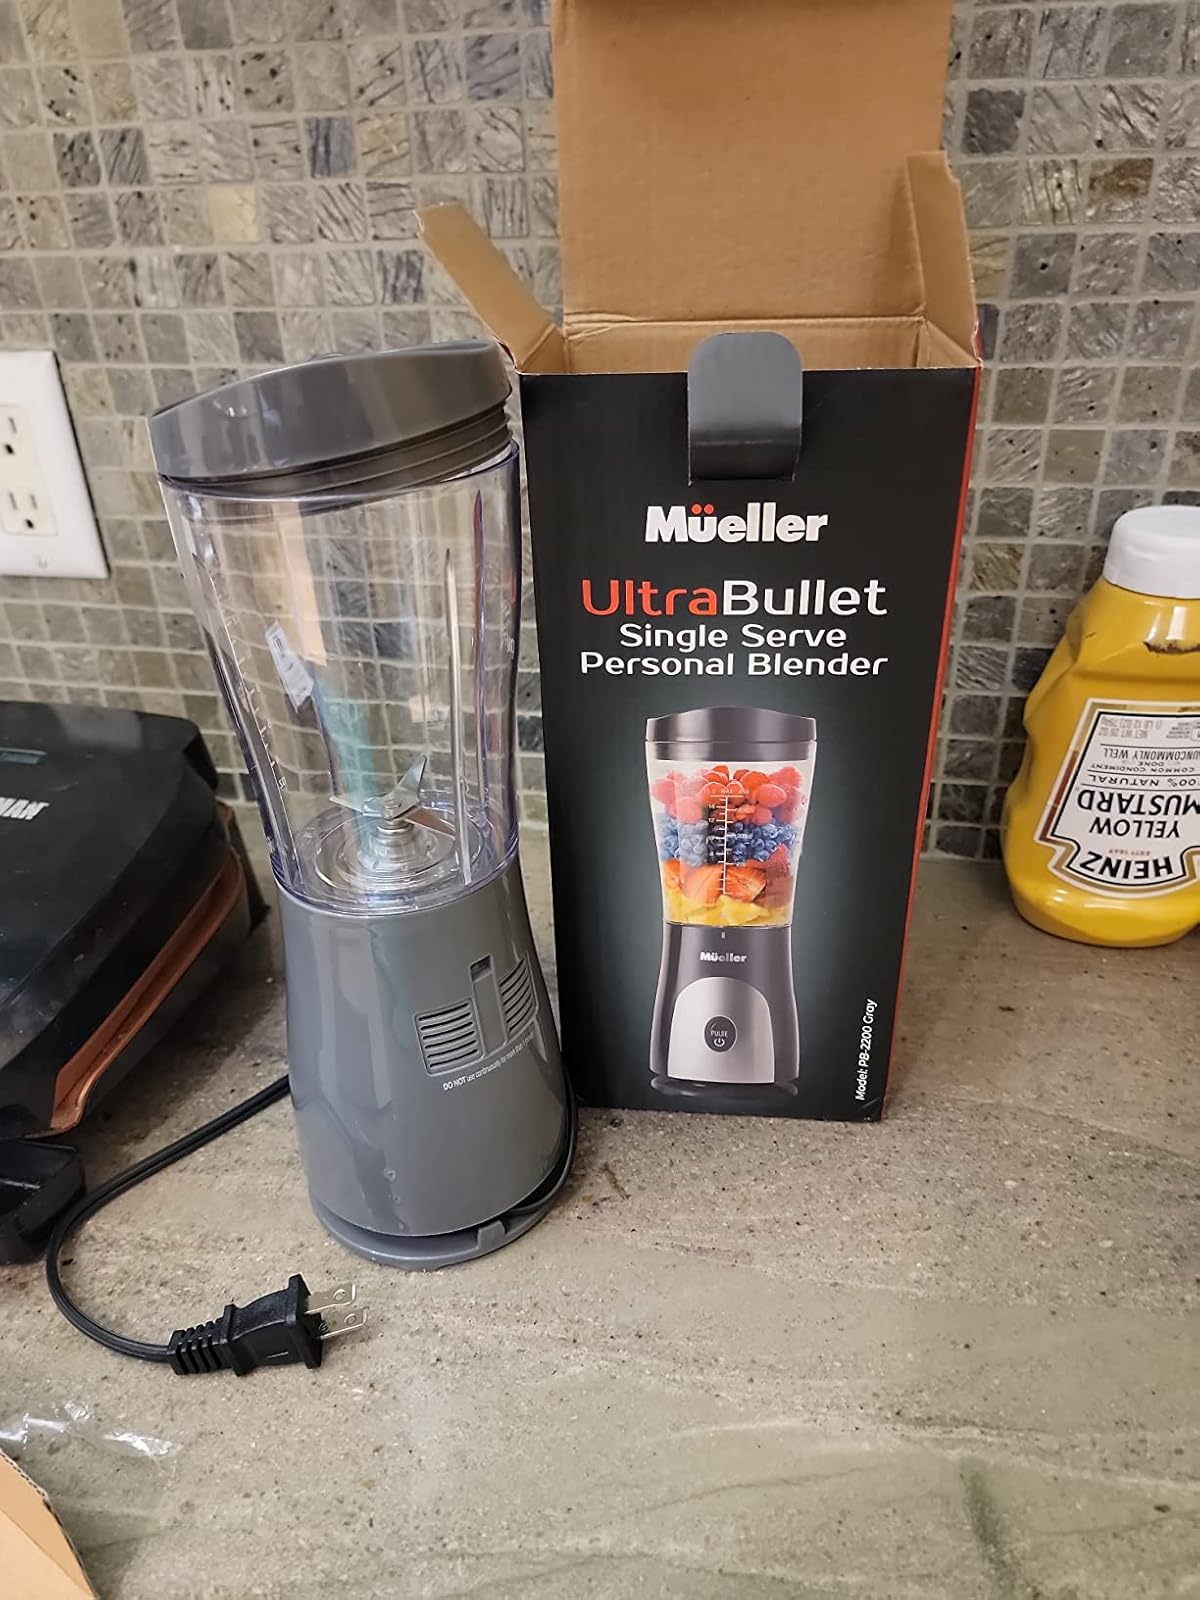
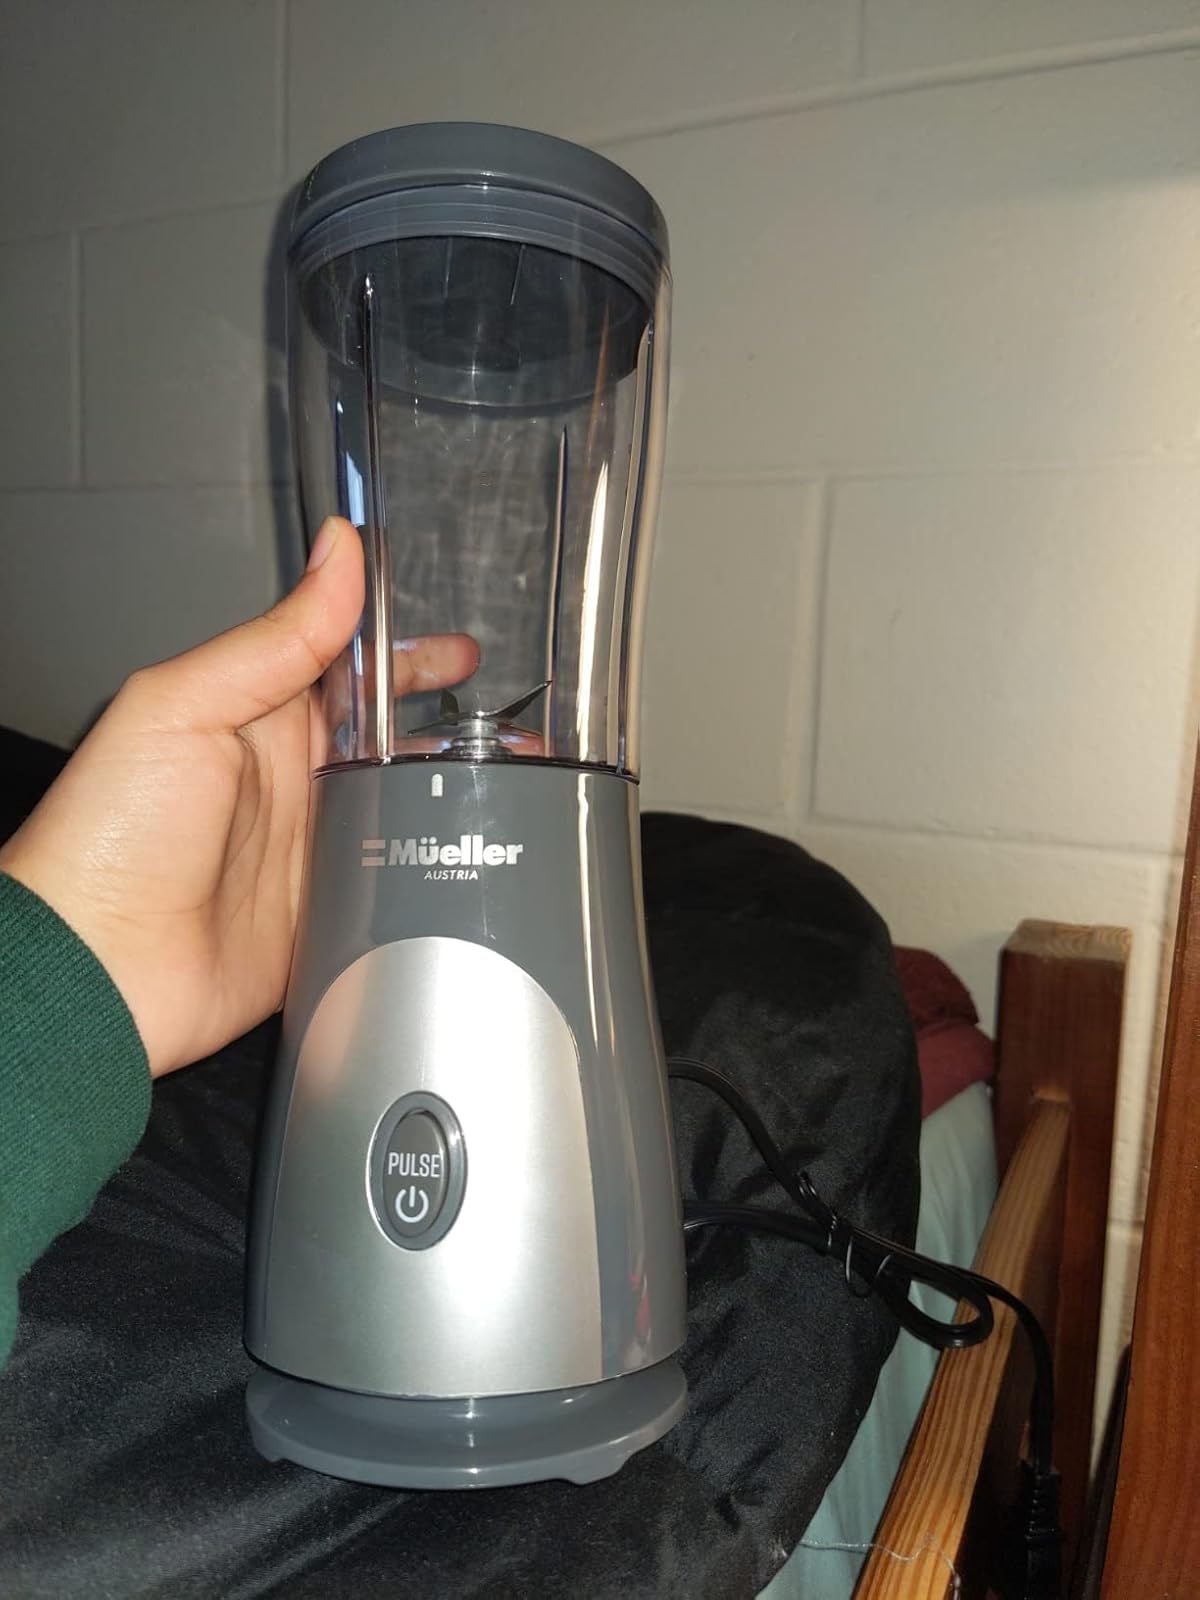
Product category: items_blender
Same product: yes